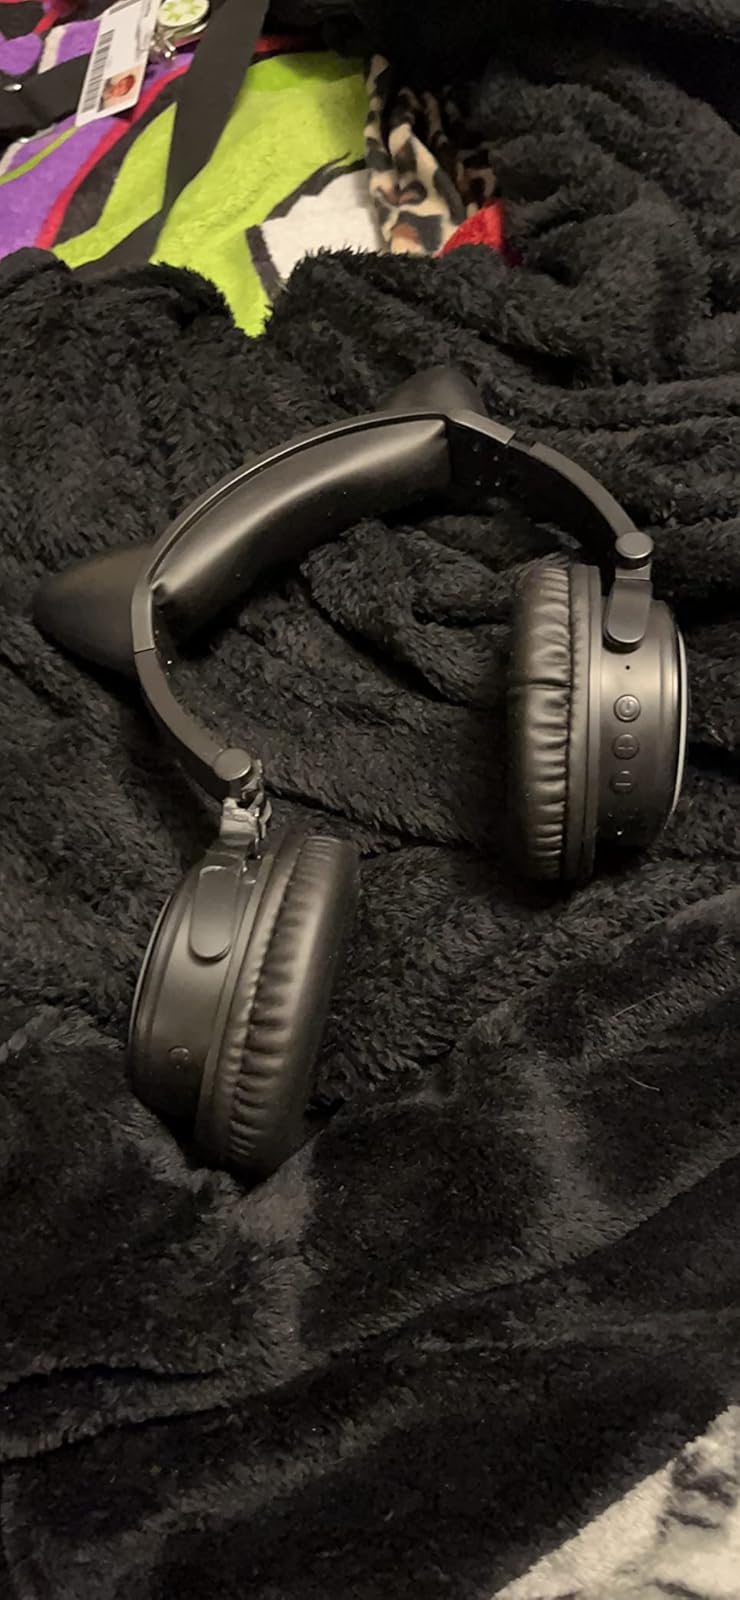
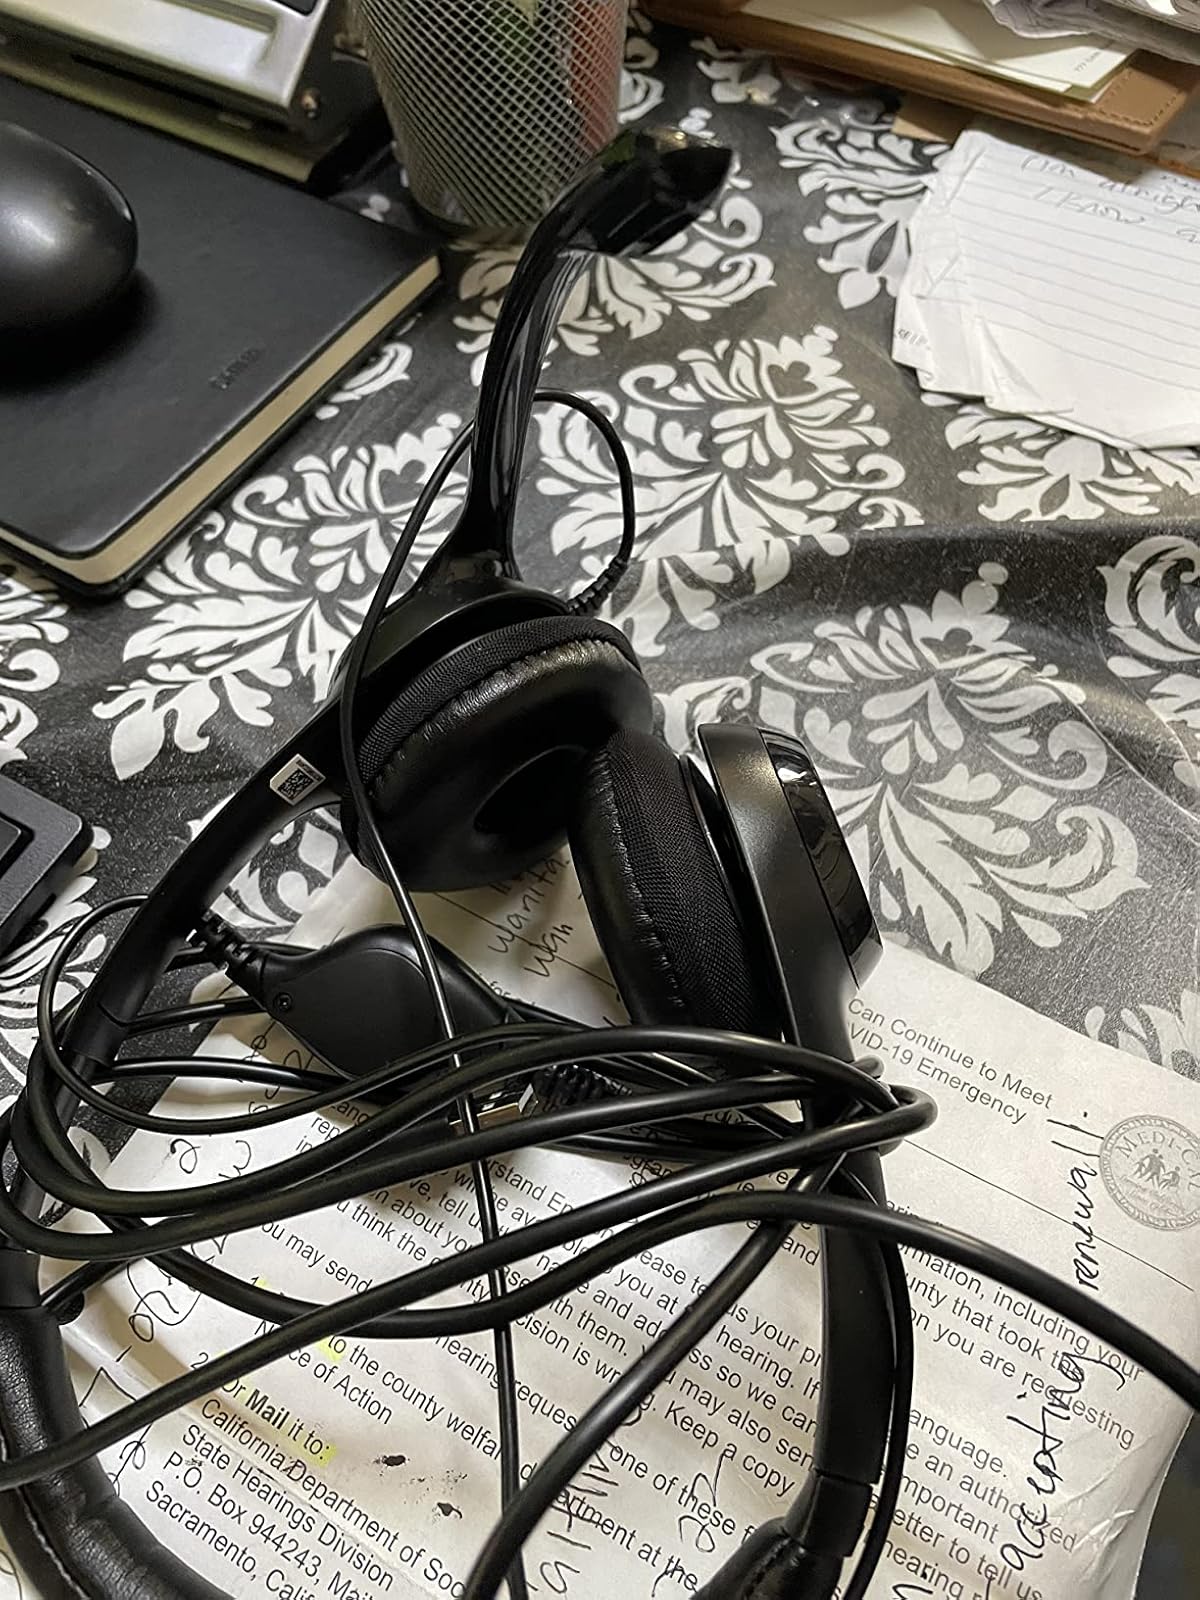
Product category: headphones
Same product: no